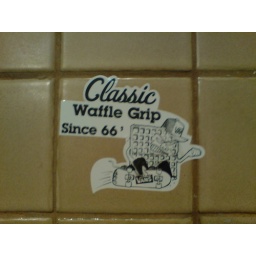
This sticker is on the wall of the mens toilet at the &amp;quot;Backstage Werk&amp;quot; in Munich, Germany